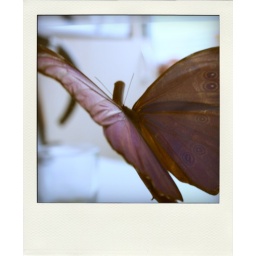
I don't know why, but I'm sad today. I took this photo of butterfly in glass box.